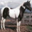
Label: horse